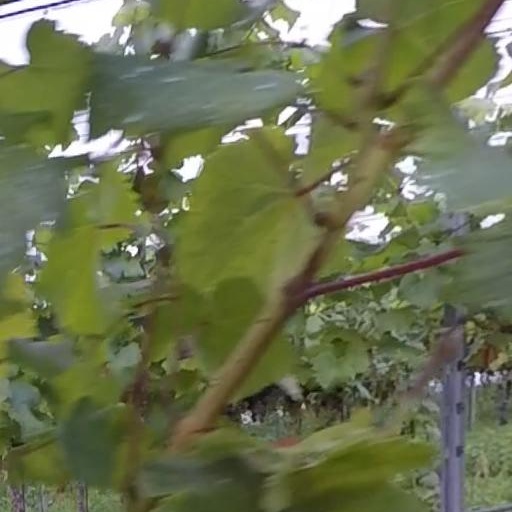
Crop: grape